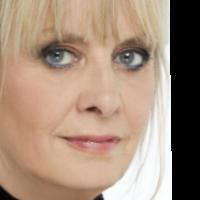
Age group: age 41-55